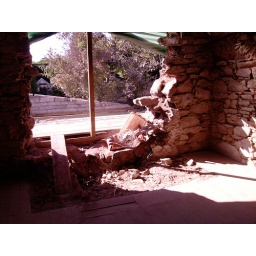
Beginning to remove the chimney breast and wall in the girls room.